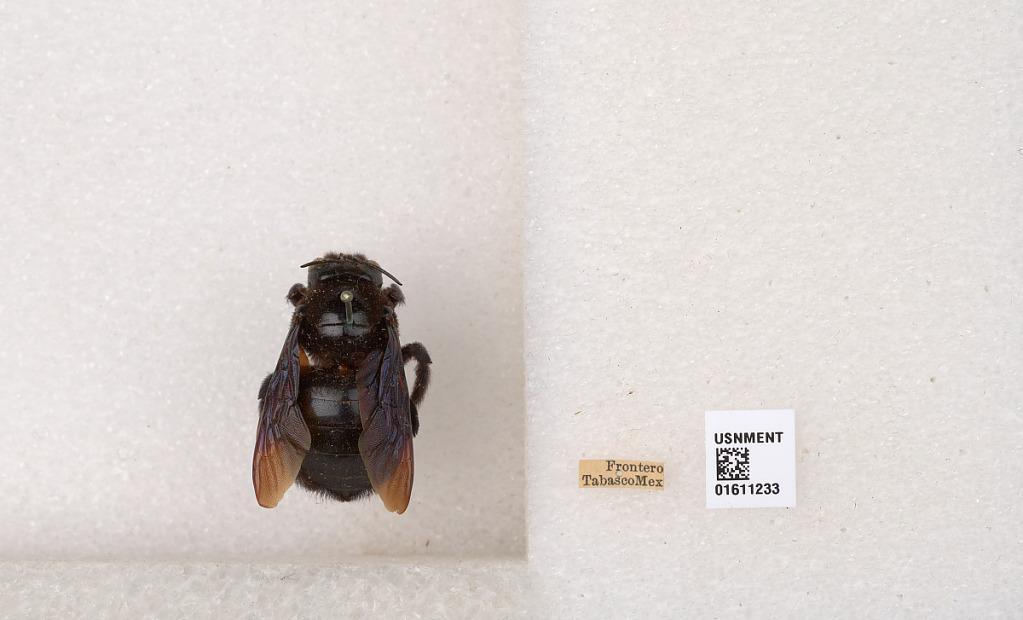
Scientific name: Xylocopa
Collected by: C. Elias
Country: Mexico
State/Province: Tabasco
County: Centla
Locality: Frontero (Frontera)